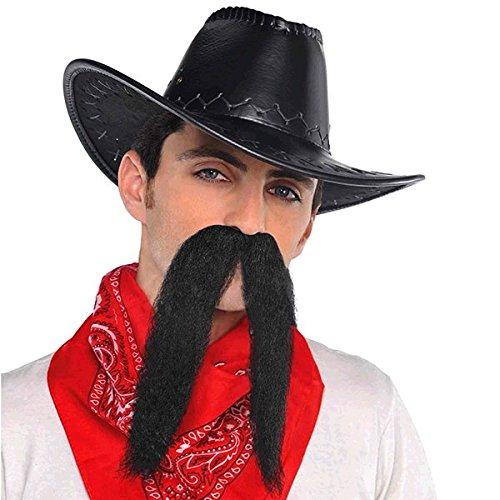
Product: Amscan Black Cowboy Moustache - Wacky Facial Hair Costume Accessory
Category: Toys & Games | Dress Up & Pretend Play | Accessories
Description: Self adhesive black synthetic moustache.
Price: $11.70
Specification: ProductDimensions:7.6x5.4x0.5inches|ItemWeight:0.8ounces|ShippingWeight:0.8ounces(Viewshippingratesandpolicies)|DomesticShipping:ItemcanbeshippedwithinU.S.|InternationalShipping:ThisitemcanbeshippedtoselectcountriesoutsideoftheU.S.LearnMore|ASIN:B00QQQSUWM|Itemmodelnumber:840905|Manufacturerrecommendedage:4-12years